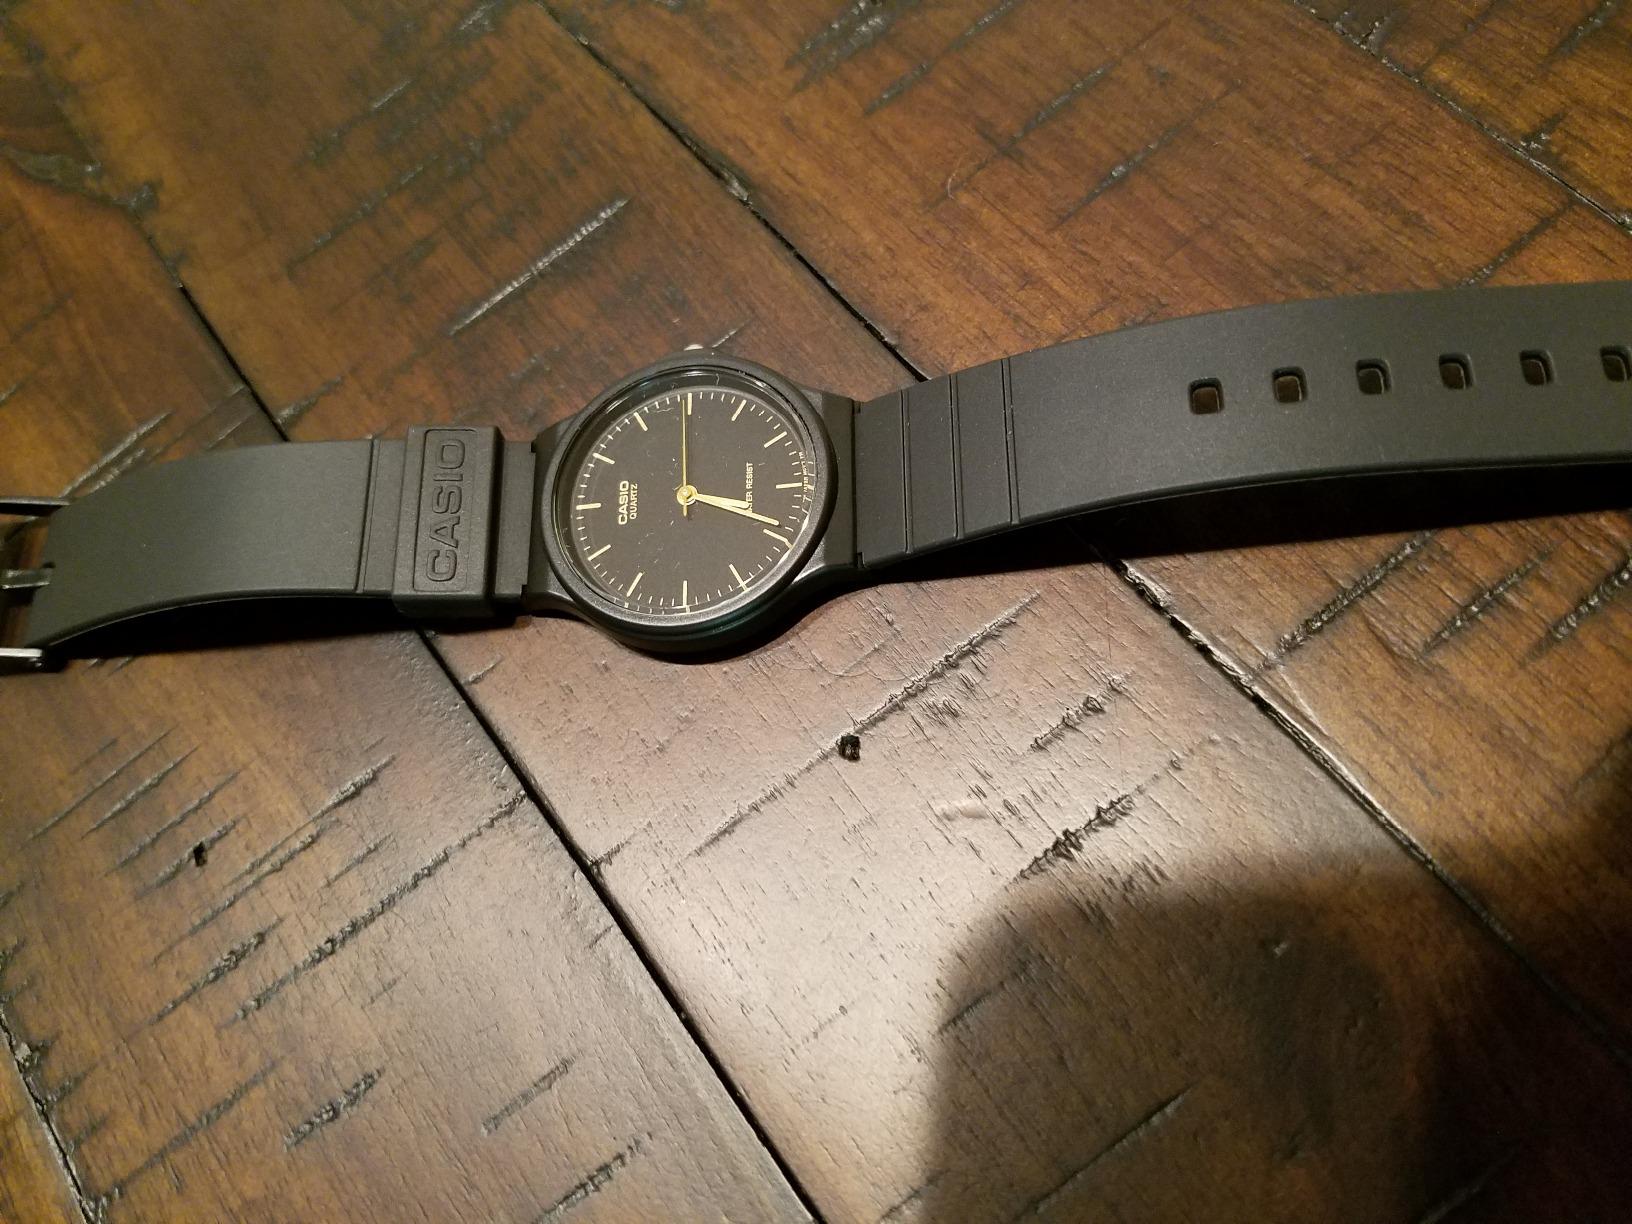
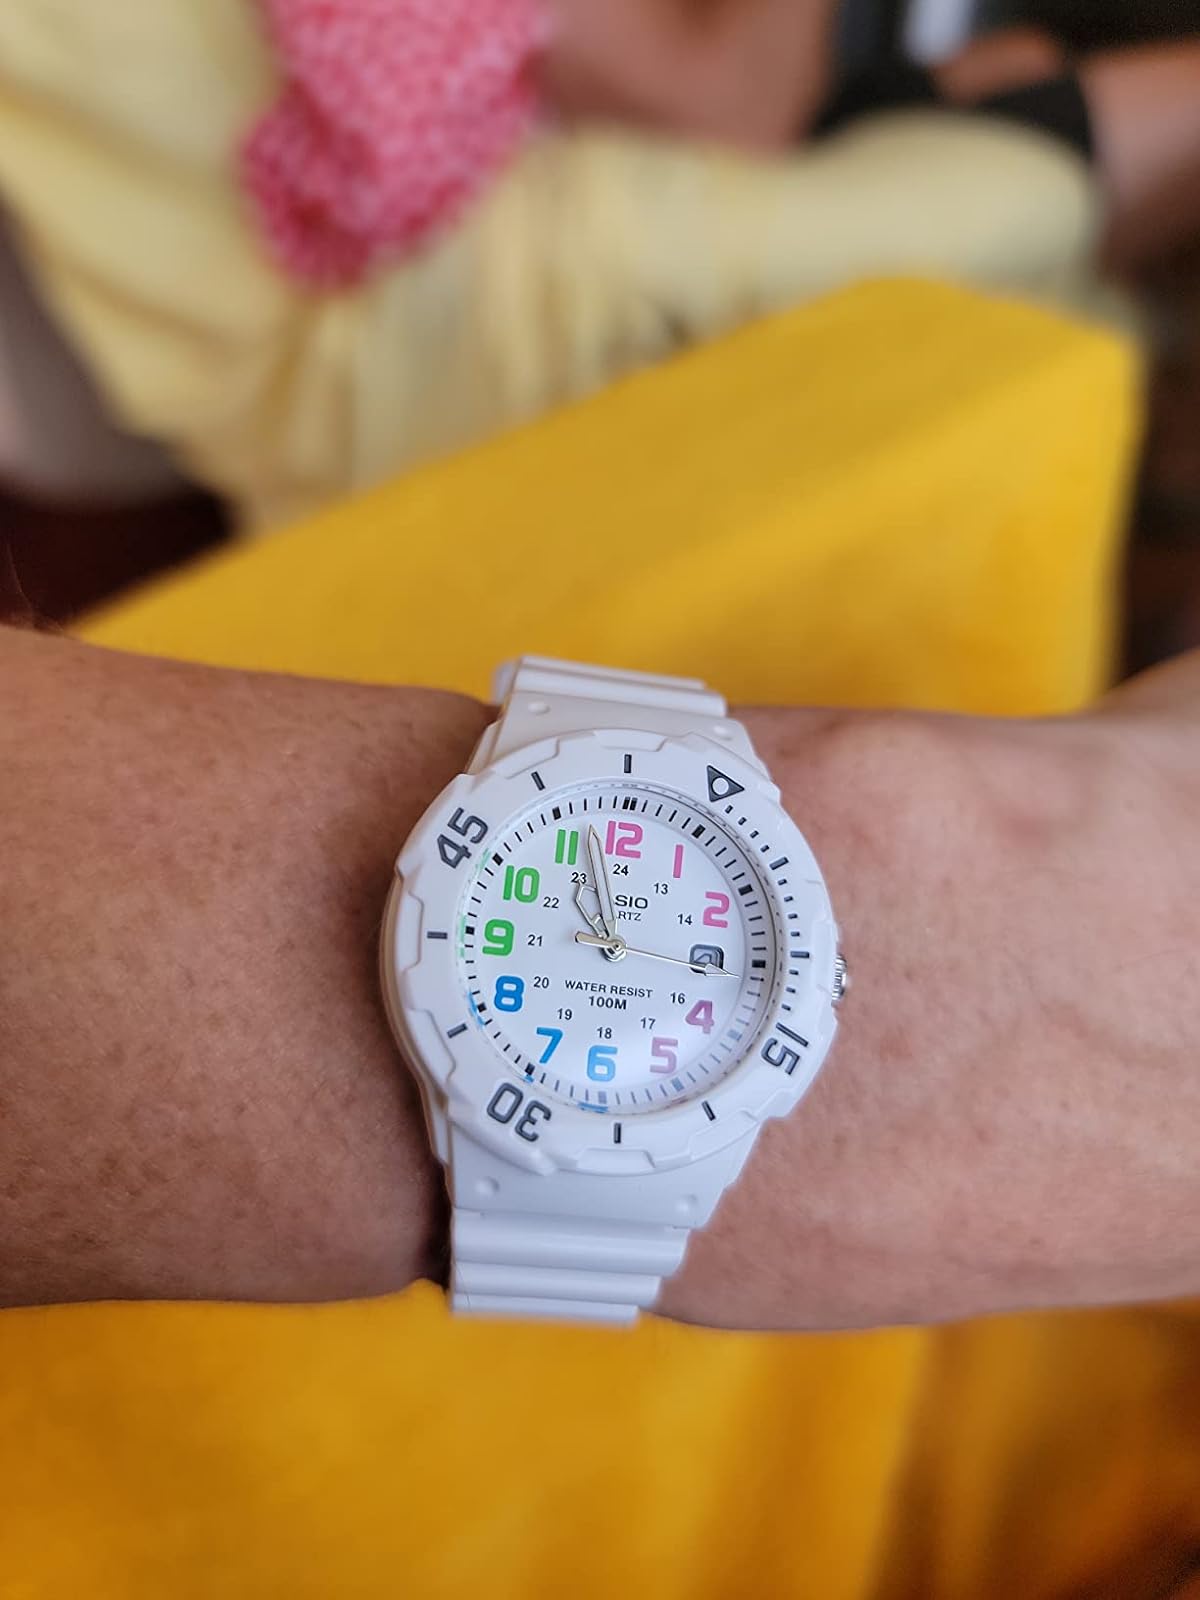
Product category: accessories_watch
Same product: no